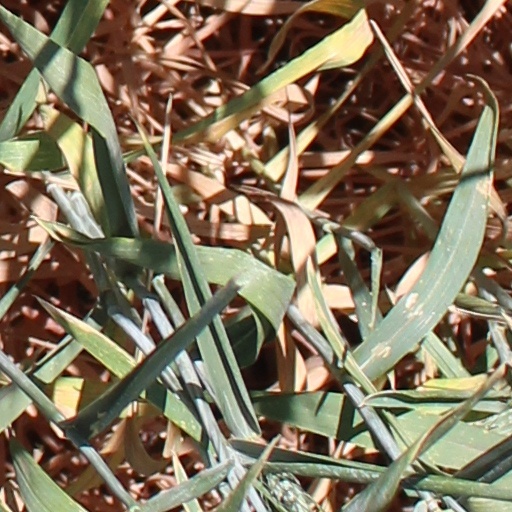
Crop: wheat